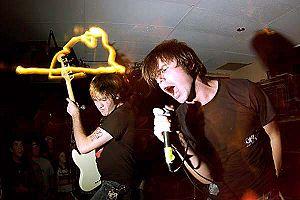
Silverstein est un groupe de post-hardcore canadien, originaire de Burlington, en Ontario. Plus de 200 000 exemplaires de leur premier CD intitulé When Broken is Easily Fixed sont écoulés. En 2005, Silverstein revient avec un nouvel album, Discovering the Waterfront, suivi de 18 Candles the Early Years en 2006, Arrivals and Departures en 2007 et A Shipwreck in the Sand en 2009.